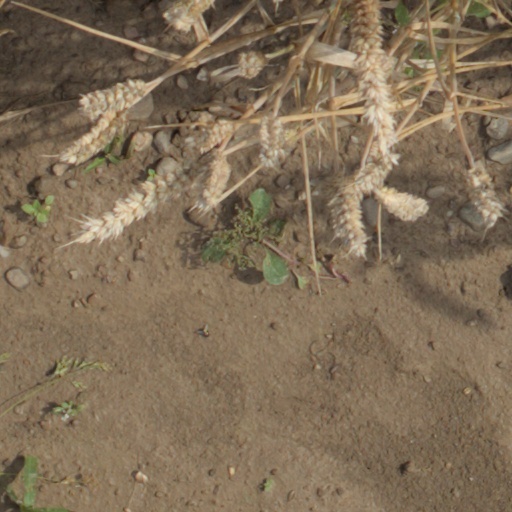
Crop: wheat